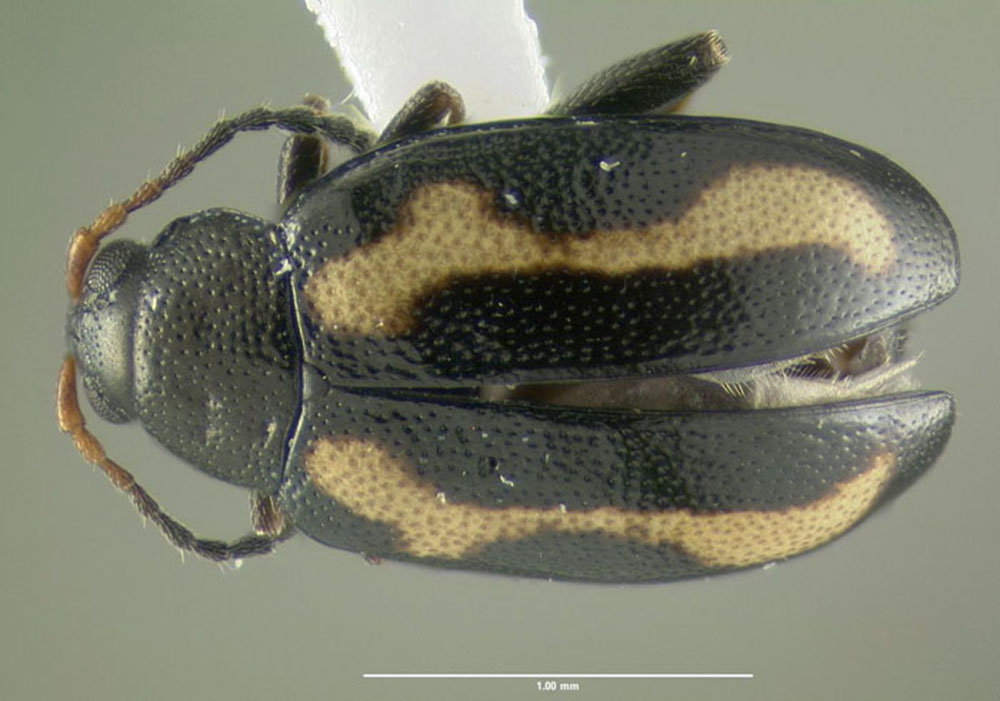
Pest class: striped_flea_beetle